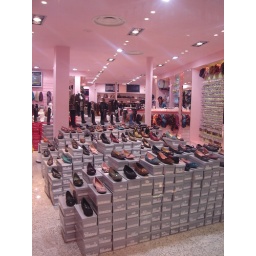
A pretty in pink store on the Boulevard St Germain. No sign of Kylie Minogue today.